Nathan Dempsey

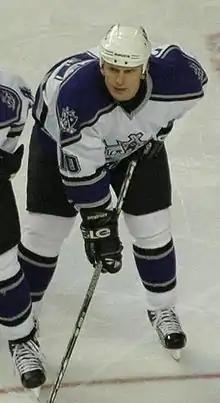
Dempsey during his tenure with the Kings.

At age 37, Dempsey was diagnosed with Parkinson's disease. He still plays hockey, coaches and works at Edmonton's Vimy Ridge Hockey Academy.